Samuel C. Armstrong

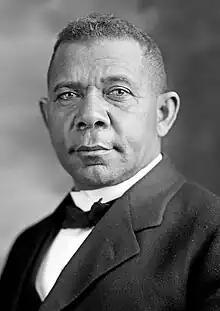
Booker T. Washington

During Armstrong's career, and during Reconstruction, the prevailing concept of racial adjustment promoted by whites and African Americans equated technical and industrial training with the advancement of the black race. This idea was not a new solution and traced its history to before the American Civil War. But especially after the war, blacks and whites alike realized the paradox that freedom posed for the African American population in the racist south. Freedom meant liberation from the brutality and degradation of slavery, but as W. E. B. Du Bois described it, a black person "felt his poverty; without a cent, without a home, without land, tools, or savings, he had entered into competition with rich, landed, skilled neighbors. To be a poor man is hard, but to be a poor race in a land of dollars is the very bottom of hardships." Although the end of slavery was the inevitable result of the Union victory, less obvious was the fate of millions of penniless blacks in the South. Former abolitionists and white philanthropists quickly focused their energies on stabilizing the black community, assisting the newly freed blacks to become independent, positive contributors to their community, helping them improve their race and encouraging them to strive toward a standard put forth by American whites.